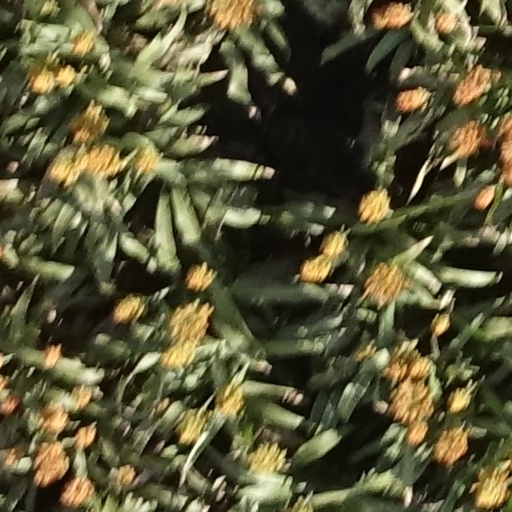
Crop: sorghum